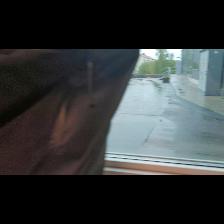
Label: NonHuman